Non-blanching rash

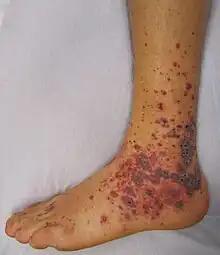
Both petechiae and purpura on the lower limb due to medication induced vasculitis

A non-blanching rash (NBR) is a skin rash that does not fade when pressed with, and viewed through, a glass.